Levitating (song)

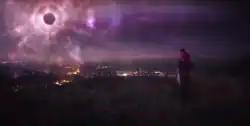
Lipa and Hadid looking at a giant planet in the music video for the Blessed Madonna's "Levitating" remix

The next scene sees a blonde woman in a bedroom looking at herself in a mirror and holding a small item with the maze-like symbol that she hides under her pillow but later breaks it in half. She then looks through a telescope at a brunette girl reading a book. The brunette girl looks straight at the telescope, slightly scaring the blonde girl before the brunette eats the same item that the blonde girl put under her pillow. In the following scene, a bunch of people hang out in a skating park, drawing the maze-like symbol with chalk and skating, as well as a couple kissing. Next, two people are seen walking under a highway-like structure, which has graffiti of the maze-like symbol, with one holding a briefcase. They eventually get to a spot where they open a green-like crystal. Following, a man is seen in the middle of a field, spray-painting the symbol on a white sheet. Another man is seen driving his car to a point near the highway-like structure. He pulls a net out of his car and looks up into the sky. This scene ends with a moon appearing in his car before a woman takes its place.